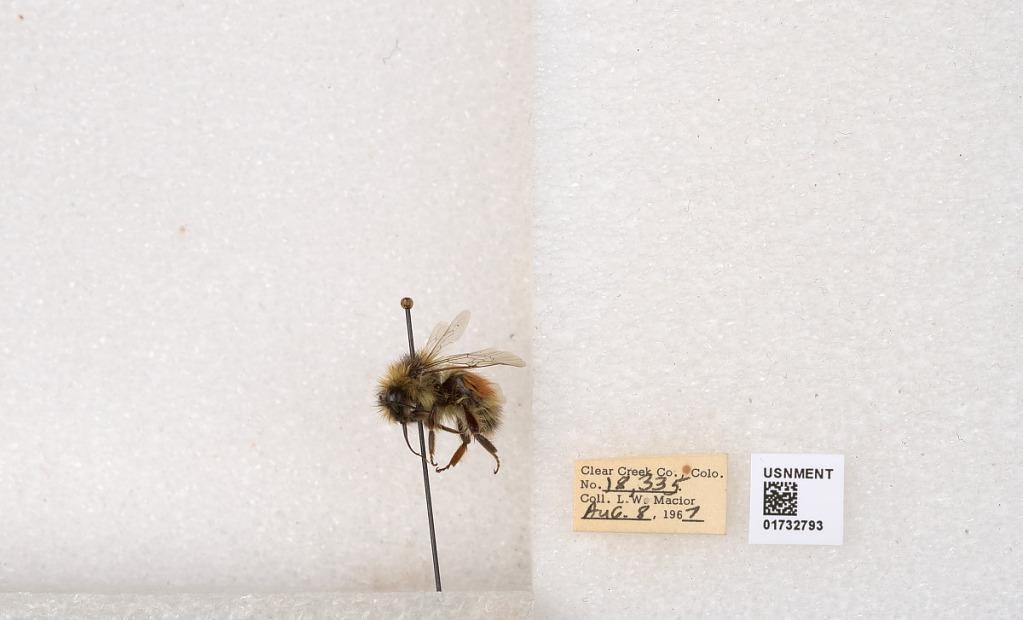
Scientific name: Bombus (Pyrobombus) sylvicola Kirby
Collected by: L. Macior
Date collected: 1967-8-8
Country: United States
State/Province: Colorado
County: Clear Creek
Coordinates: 39.6891, -105.644